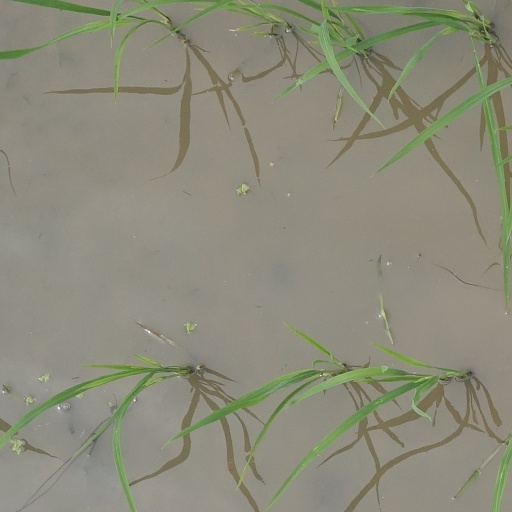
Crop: rice